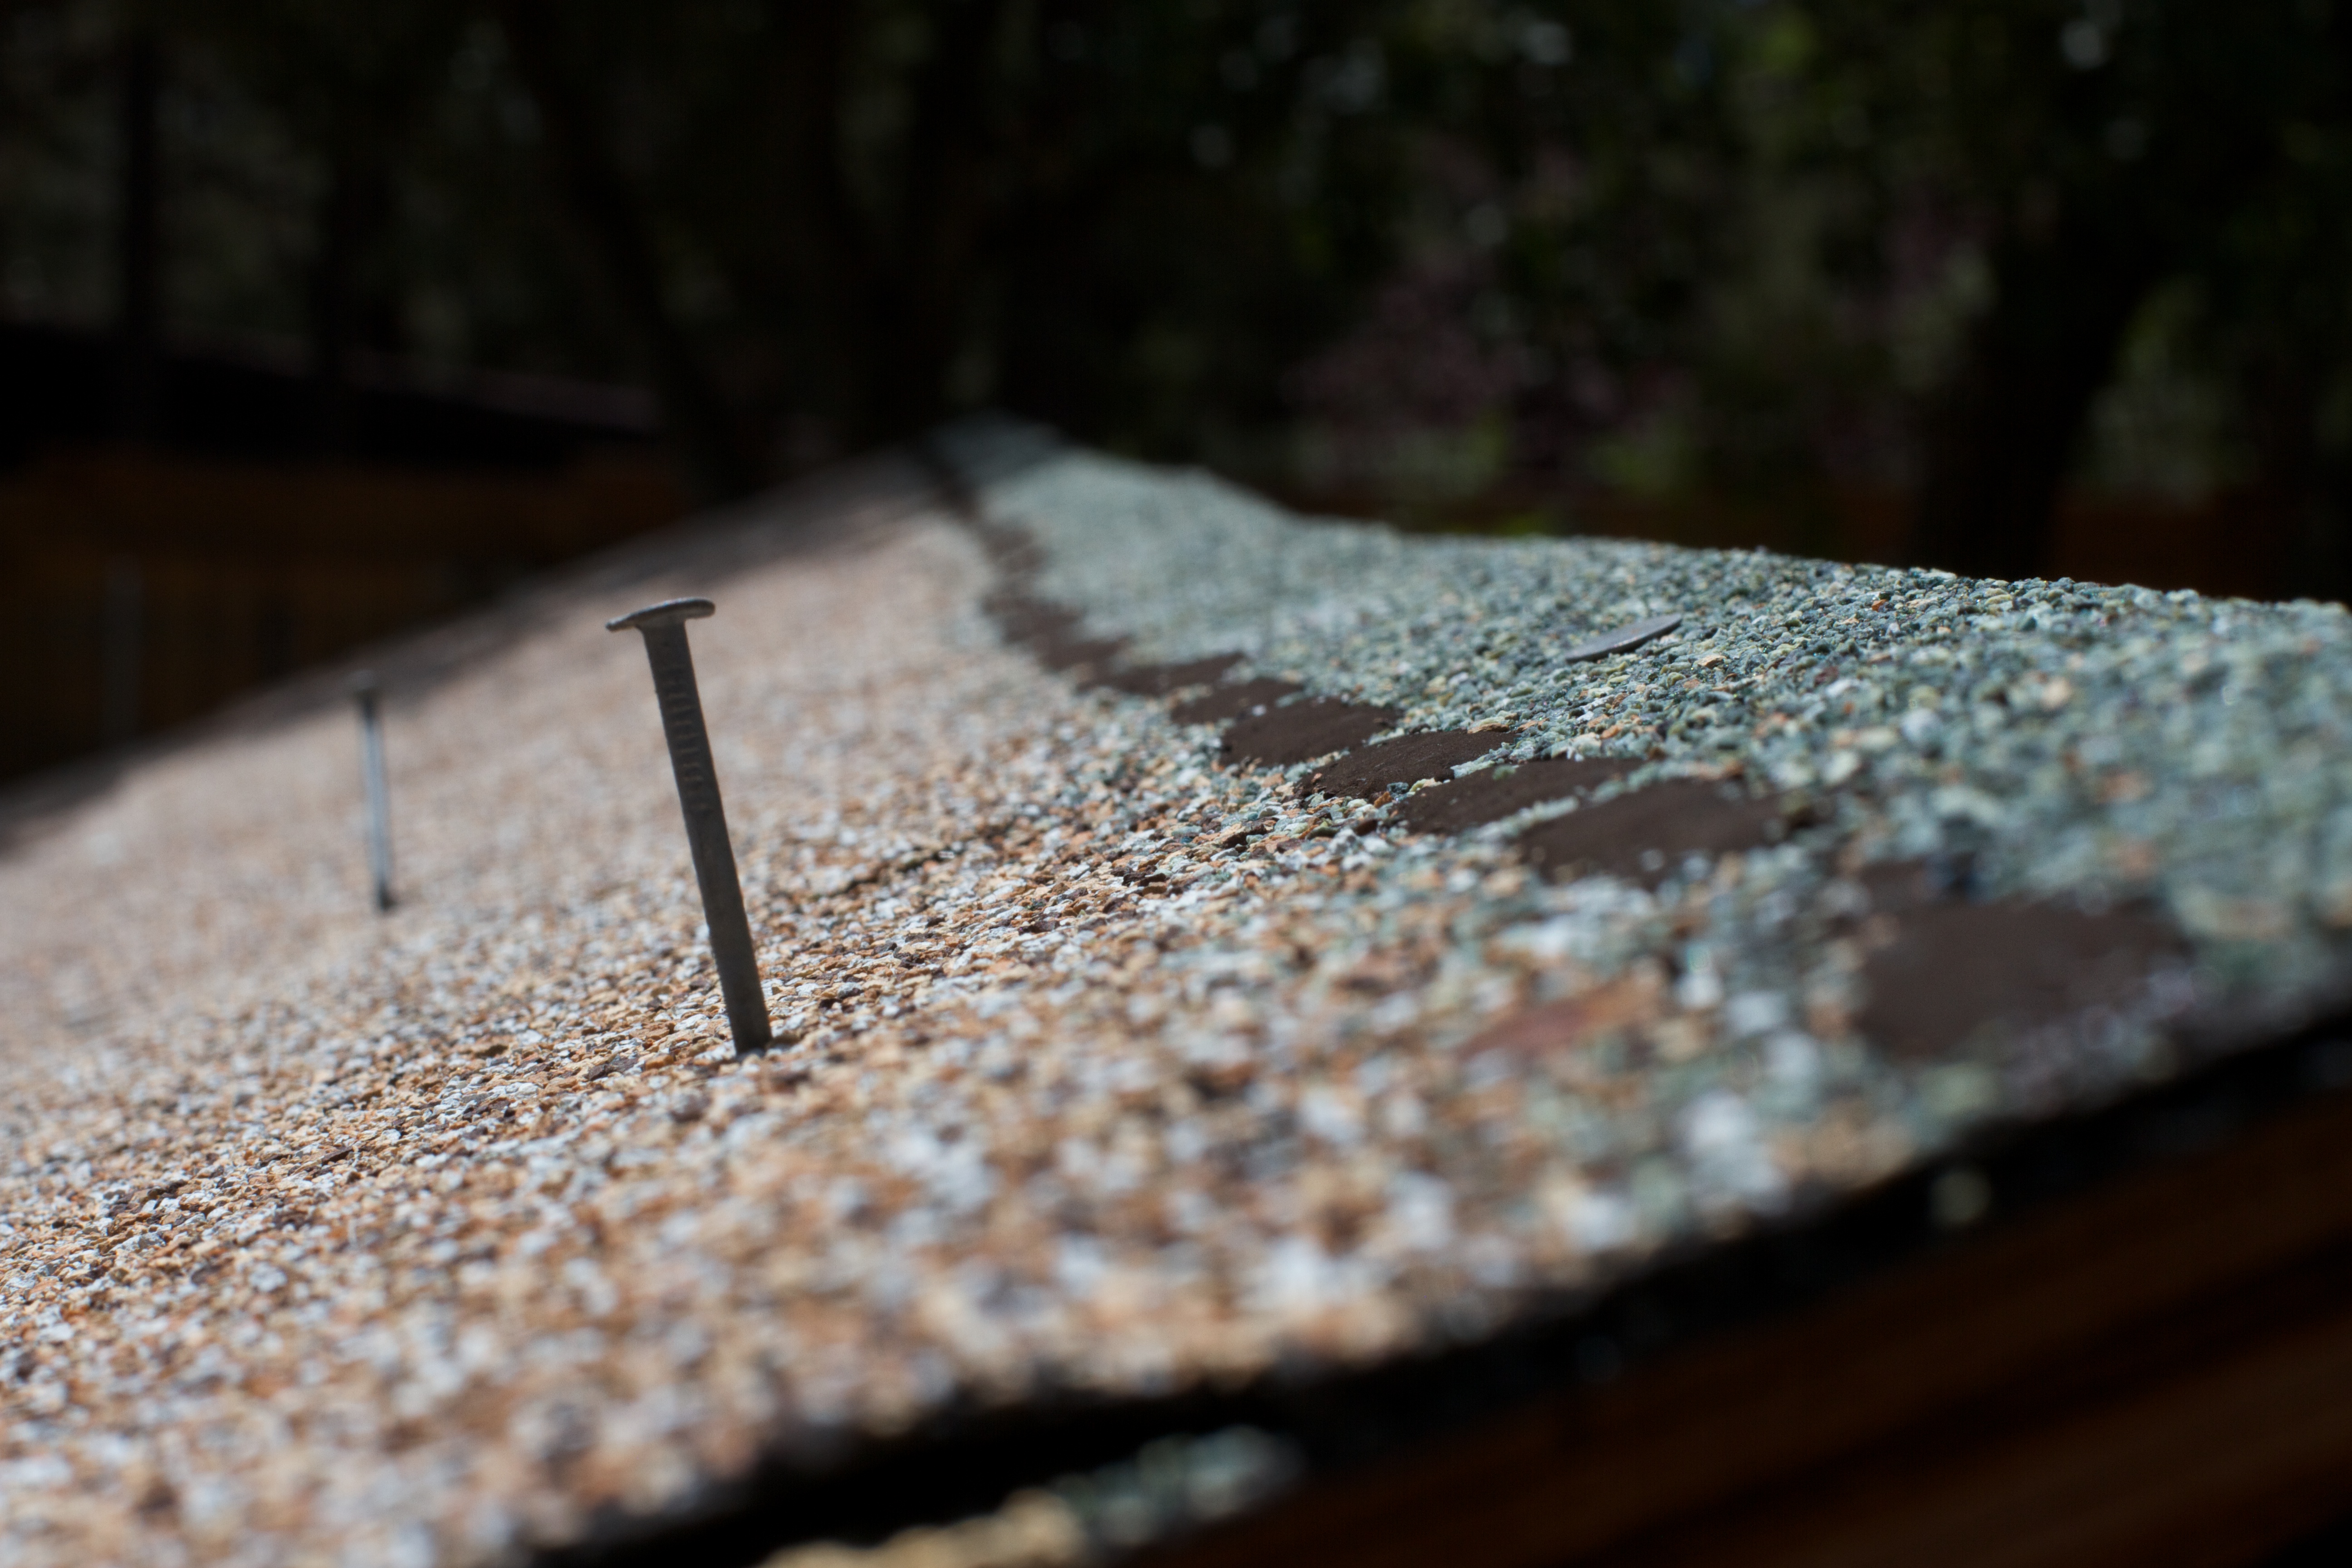
wing, wood, texture, leaf, material, close up, macro photography